Lalla-Roukh

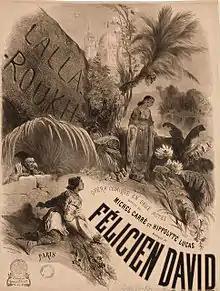
Poster by Célestin Nanteuil for the premiere of "Lalla-Roukh"

Lalla-Roukh is an "opéra comique" in two acts composed by Félicien David. The libretto by Michel Carré and Hippolyte Lucas was based on Thomas Moore's 1817 narrative poem "Lalla Rookh". It was first performed on 12 May 1862 by the Opéra-Comique at the Salle Favart in Paris. Set in Kashmir and Samarkand, the opera recounts the love story between Nourreddin, the King of Samarkand, and the Mughal princess Lalla-Roukh. Her name means "Tulip-cheeked", a frequent term of endearment in Persian poetry.